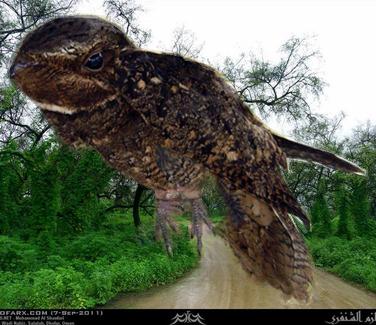
Bird species: Chuck_will_Widow
Bird type: landbird
Background: land